2009 Fort Hood shooting

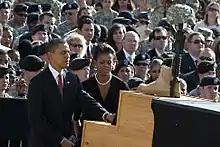
U.S. President Barack Obama at the memorial service for the victims of the shooting rampage

Hasan expressed admiration for the teachings of Anwar al-Awlaki, the imam at the Dar al-Hijrah mosque in Falls Church, Virginia between 2000 and 2002. Awlaki had been the subject of several FBI investigations, and had helped hijackers al-Hazmi and Hanjour settle, and provided spiritual guidance to them when they met him at the San Diego mosque, and after they drove to the east coast. Considered moderate then, Al-Awlaki appeared to become radicalized after 2006 and was under surveillance. After Hasan wrote nearly 20 e-mails to him between December 2008 and June 2009, Hasan was investigated by the FBI. The fact that Hasan had "certain communications" with the subject of a Joint Terrorism Task Force investigation was revealed in an FBI press release made on November 11, 2009, and reporting by the media immediately revealed that the subject was Awlaki and the communications were e-mails. In one, Hasan wrote: "I can't wait to join you" in the afterlife. Lt. Col. Tony Shaffer, a military analyst at the Center for Advanced Defense Studies, suggested that Hasan was "either offering himself up or [had] already crossed that line in his own mind".